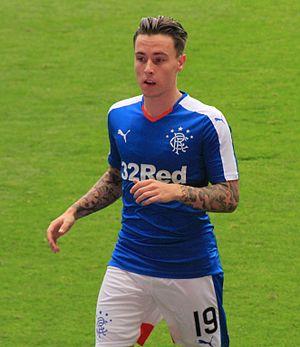
Barrie McKay, né le 30 décembre 1994 à Paisley, est un footballeur international écossais qui évolue au poste de milieu de terrain à Fleetwood Town, en prêt de Swansea City.